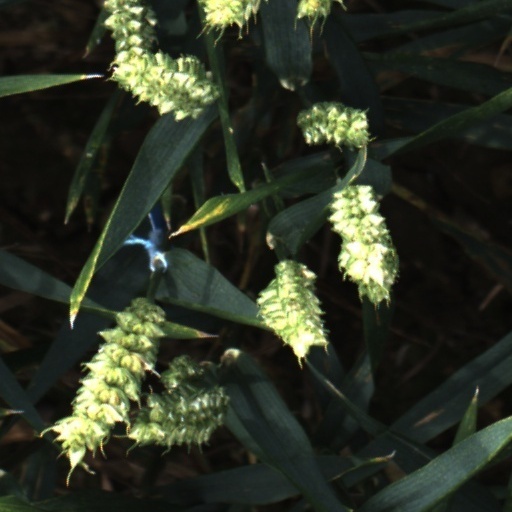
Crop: wheat